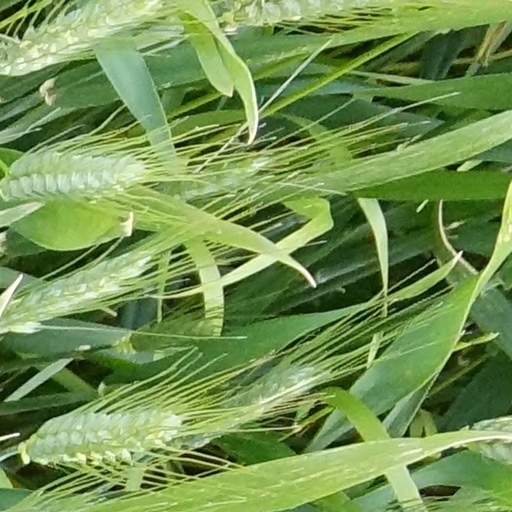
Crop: wheat